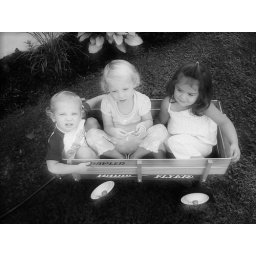
kids in black white